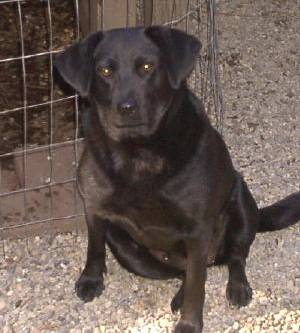
Label: dog